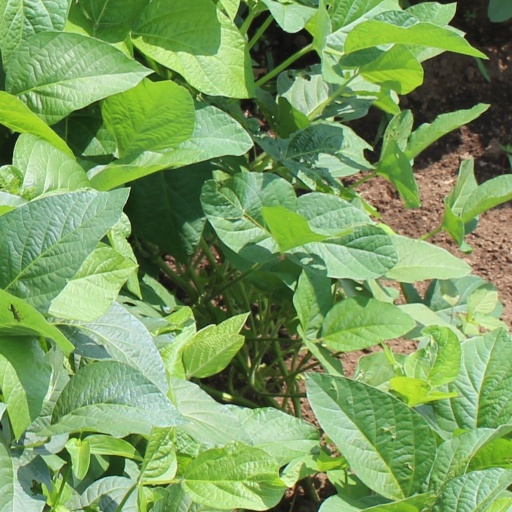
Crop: soybean